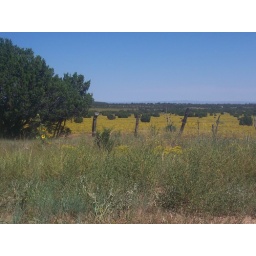
Pretty field of wildflowers up in the east mountains outside of Albuquerque